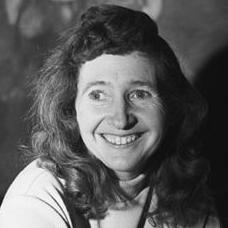
Age: 42